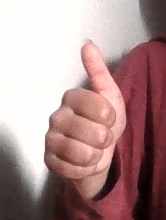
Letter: aleff